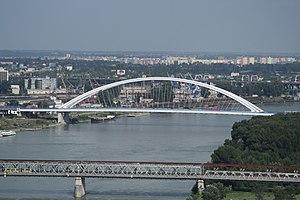
Ponts sur le Danube à Bratislava, à partir de Novy